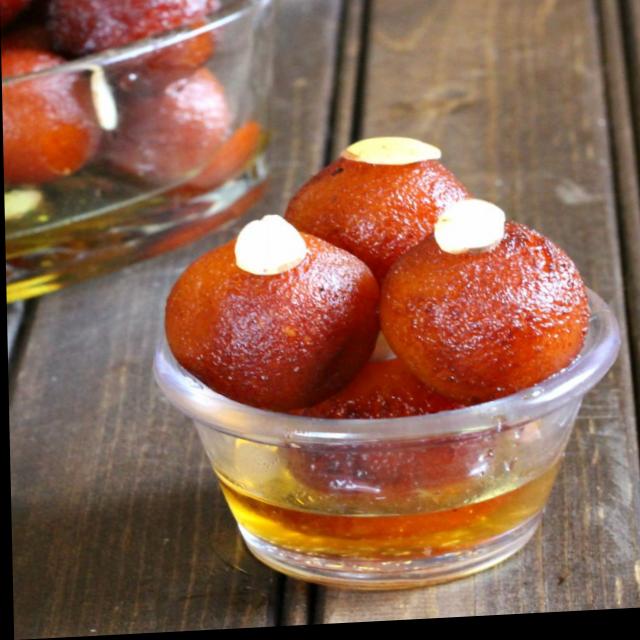
Dish: gulab_jamun